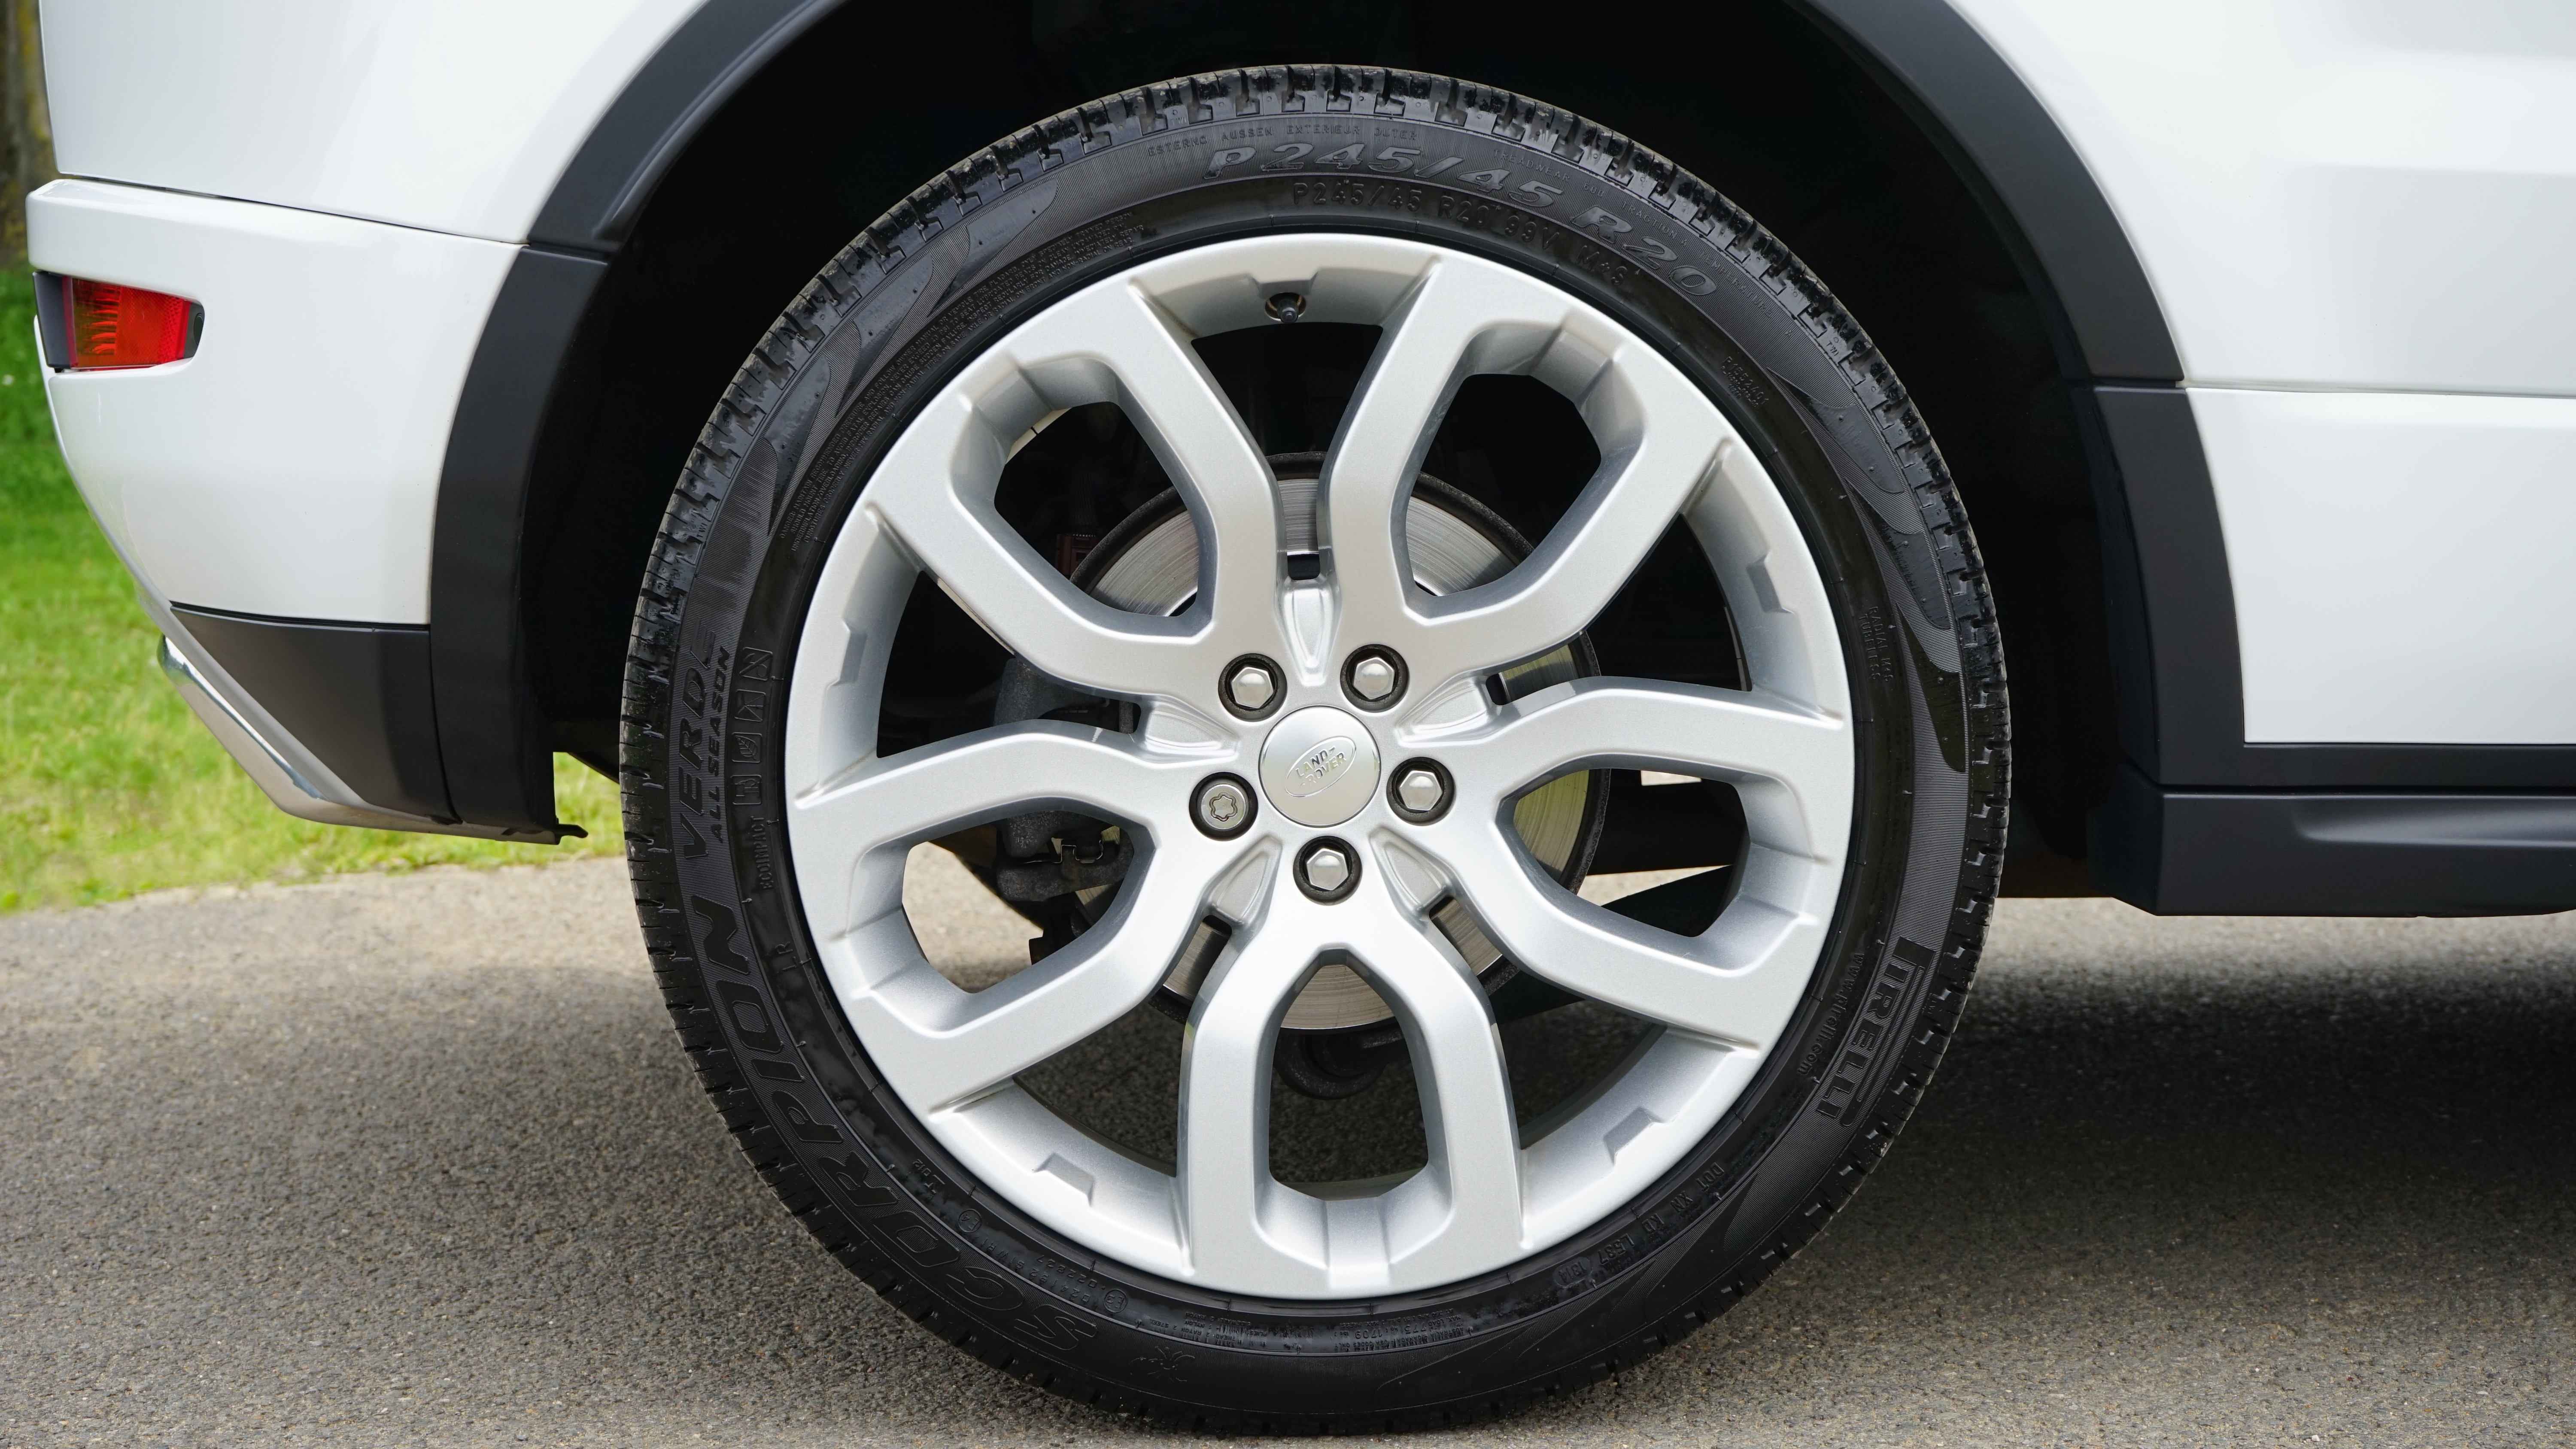
car, wheel, automobile, transportation, transport, reflection, vehicle, spoke, drive, auto, speed, modern, tire, automotive, energy, bumper, tyre, chrome, design, rim, sedan, rubber, powerful, alloy, city car, alloy wheel, sport utility vehicle, land vehicle, automobile make, automotive exterior, luxury vehicle, automotive tire, family car, executive car